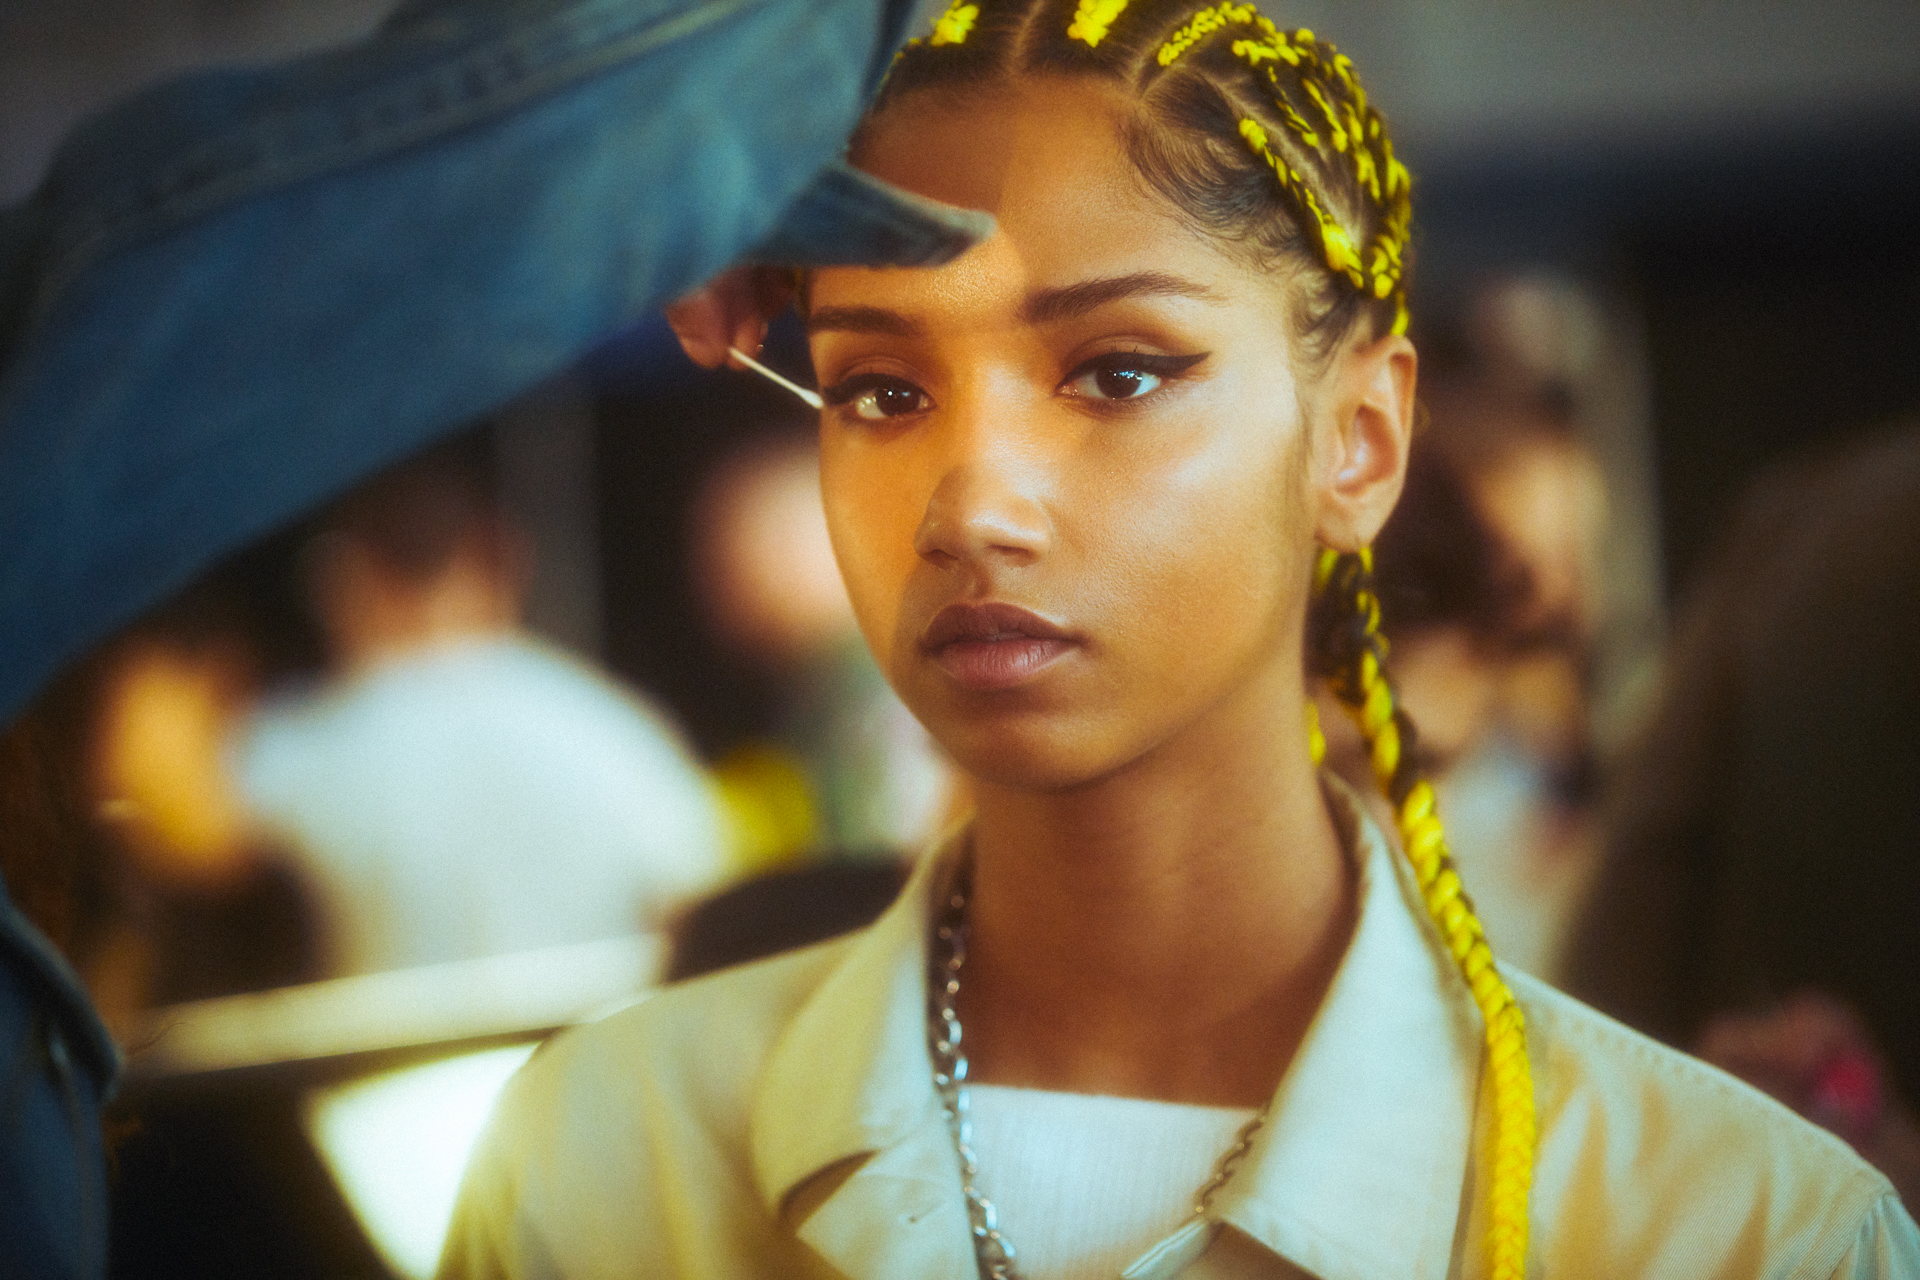
image, face, hair, beauty, hairstyle, lady, yellow, eye, forehead, lip, photography, headpiece, smile, black hair, style